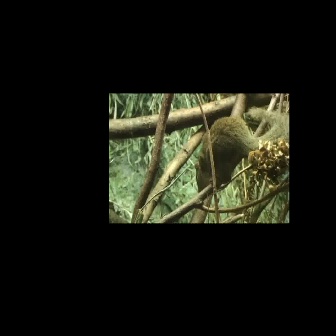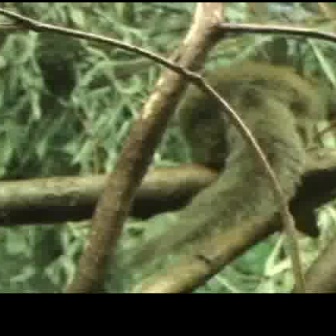
  Please identify the target specified by the bounding box [194,105,289,199] in the first image and locate it in the second image. Return the coordinates in [x_min,y_min,x_max,y_max] format.
Answer: [107,62,322,276]